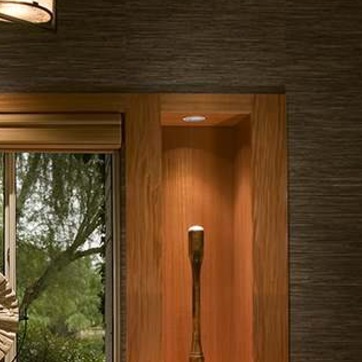
Material: wood